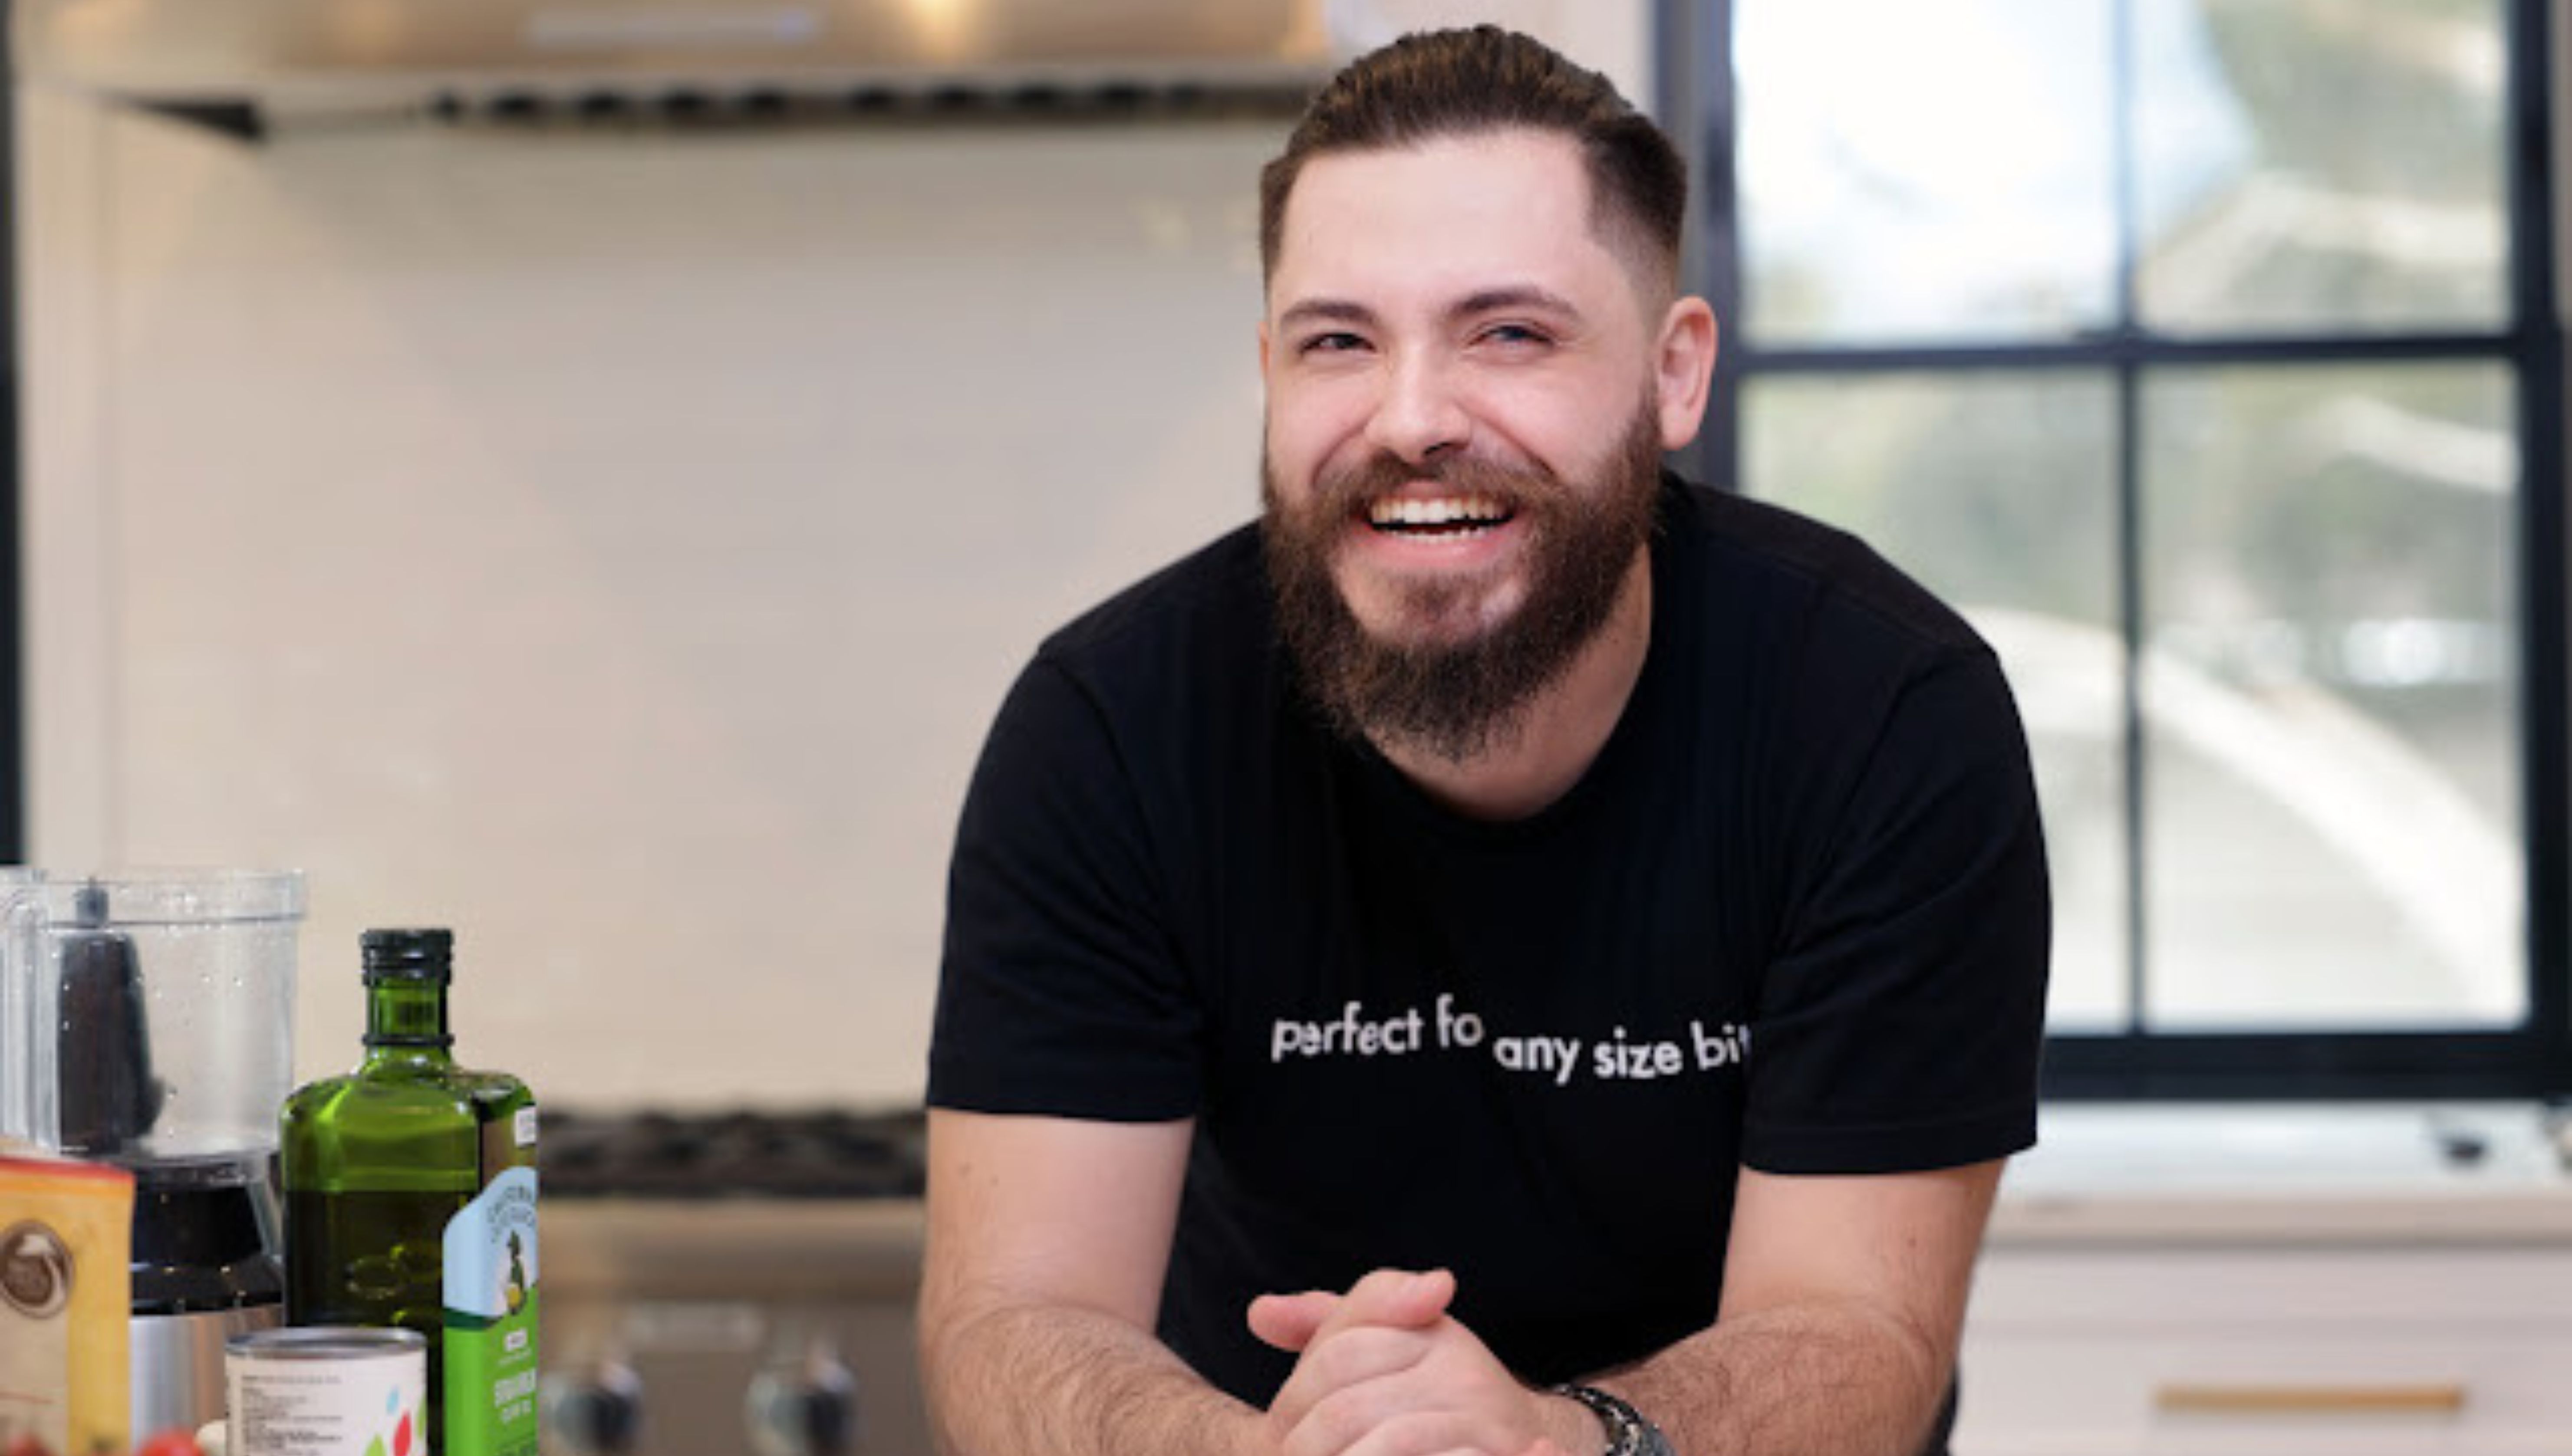
art, smile, bottle, beard, t shirt, facial hair, drink, event, moustache, fun, sitting, wrist, distilled beverage, happy, barware, alcohol, room, elbow, liqueur, white collar worker, water bottle, vacation, plastic bottle